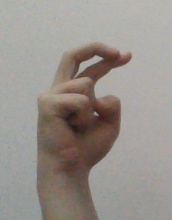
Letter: zay